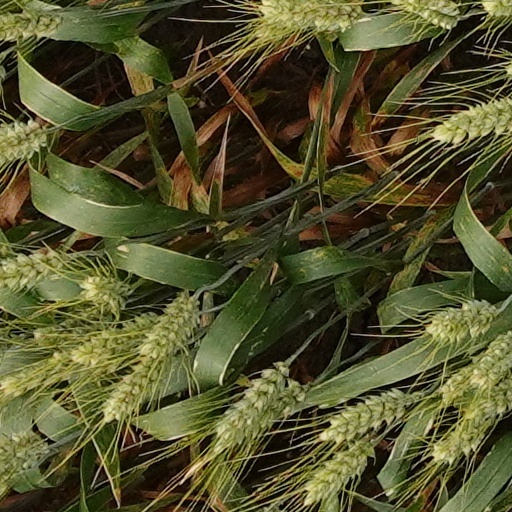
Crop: wheat